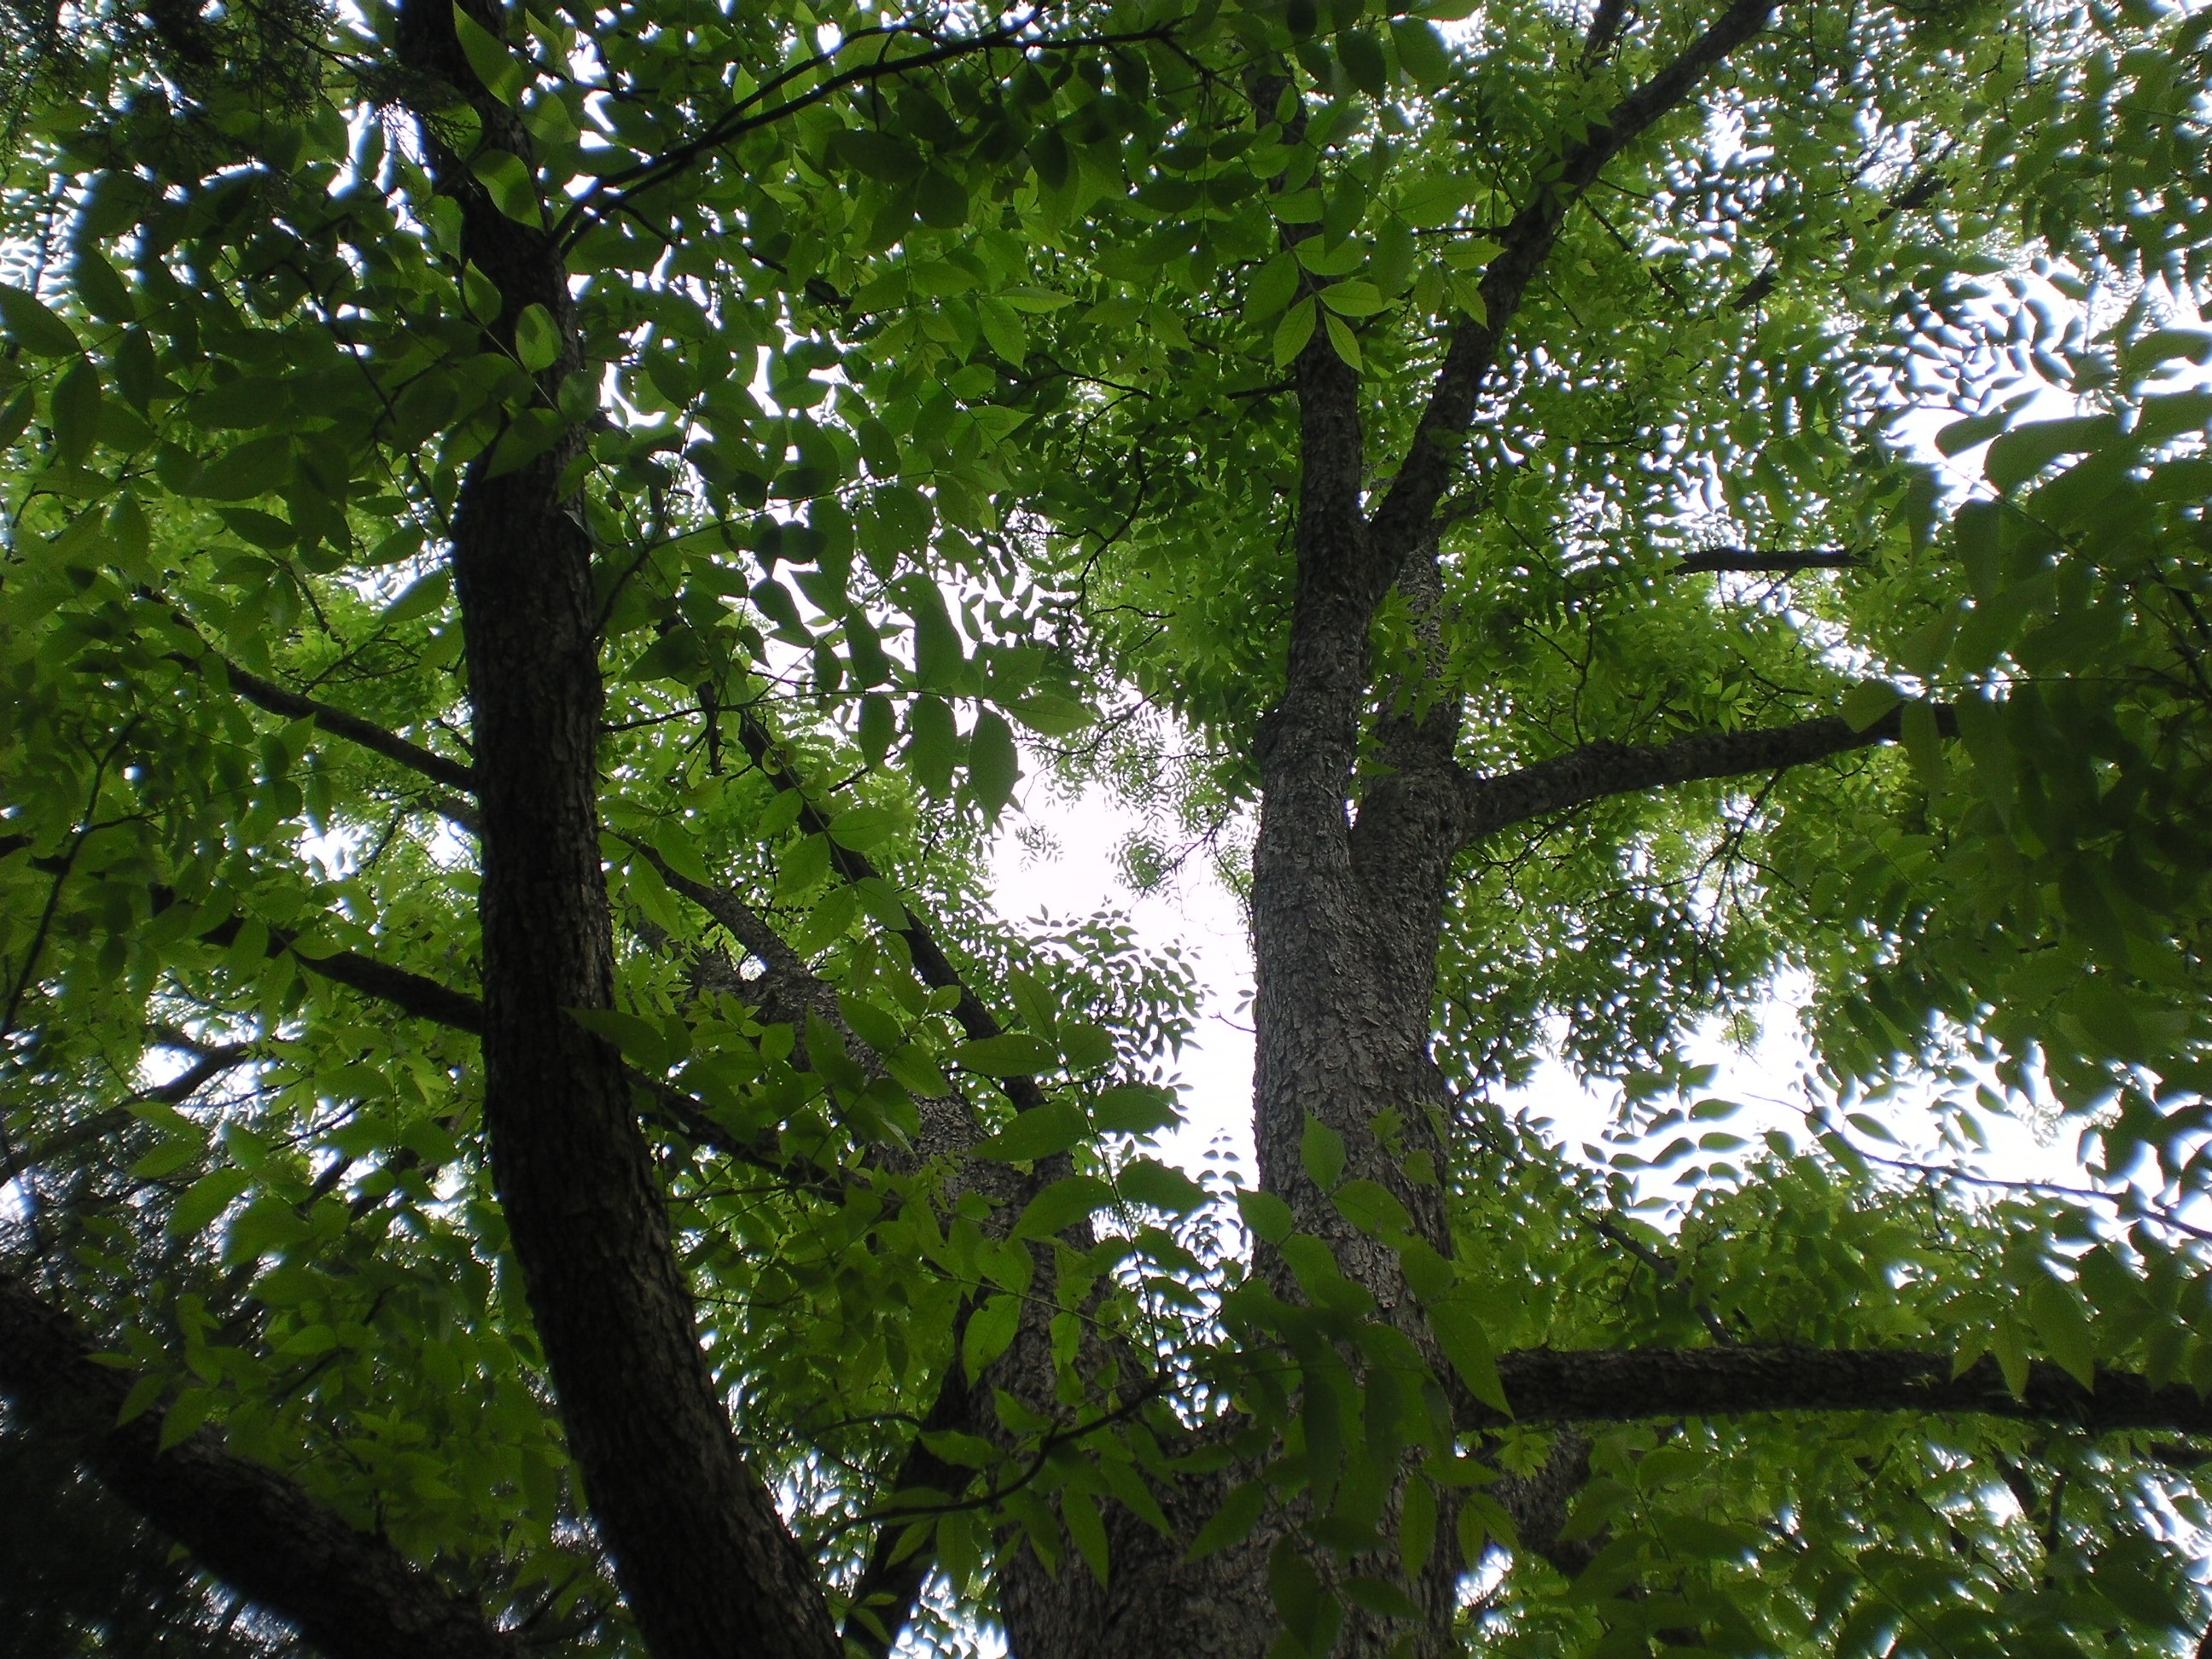
tree, nature, forest, outdoor, branch, plant, sunlight, leaf, flower, environment, foliage, green, jungle, scenic, lush, park, fresh, botany, garden, flora, leaves, outdoors, vegetation, rainforest, branches, deciduous, woodland, habitat, ecosystem, biome, old growth forest, natural environment, woody plant